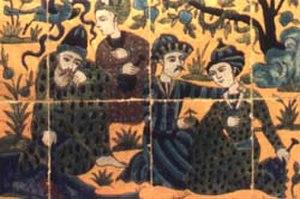
On nomme architecture islamique l'art de construire développé dans une région s'étendant de l'Espagne à l'Inde entre 622 et le XIXᵉ siècle, le dar-al-islam, correspondant au califat omeyyade.
La céramique, considérée comme un « art mineur » en Europe, est l'un des médias artistiques les plus utilisés dans les arts de l'Islam à toutes les époques et dans toutes les régions.